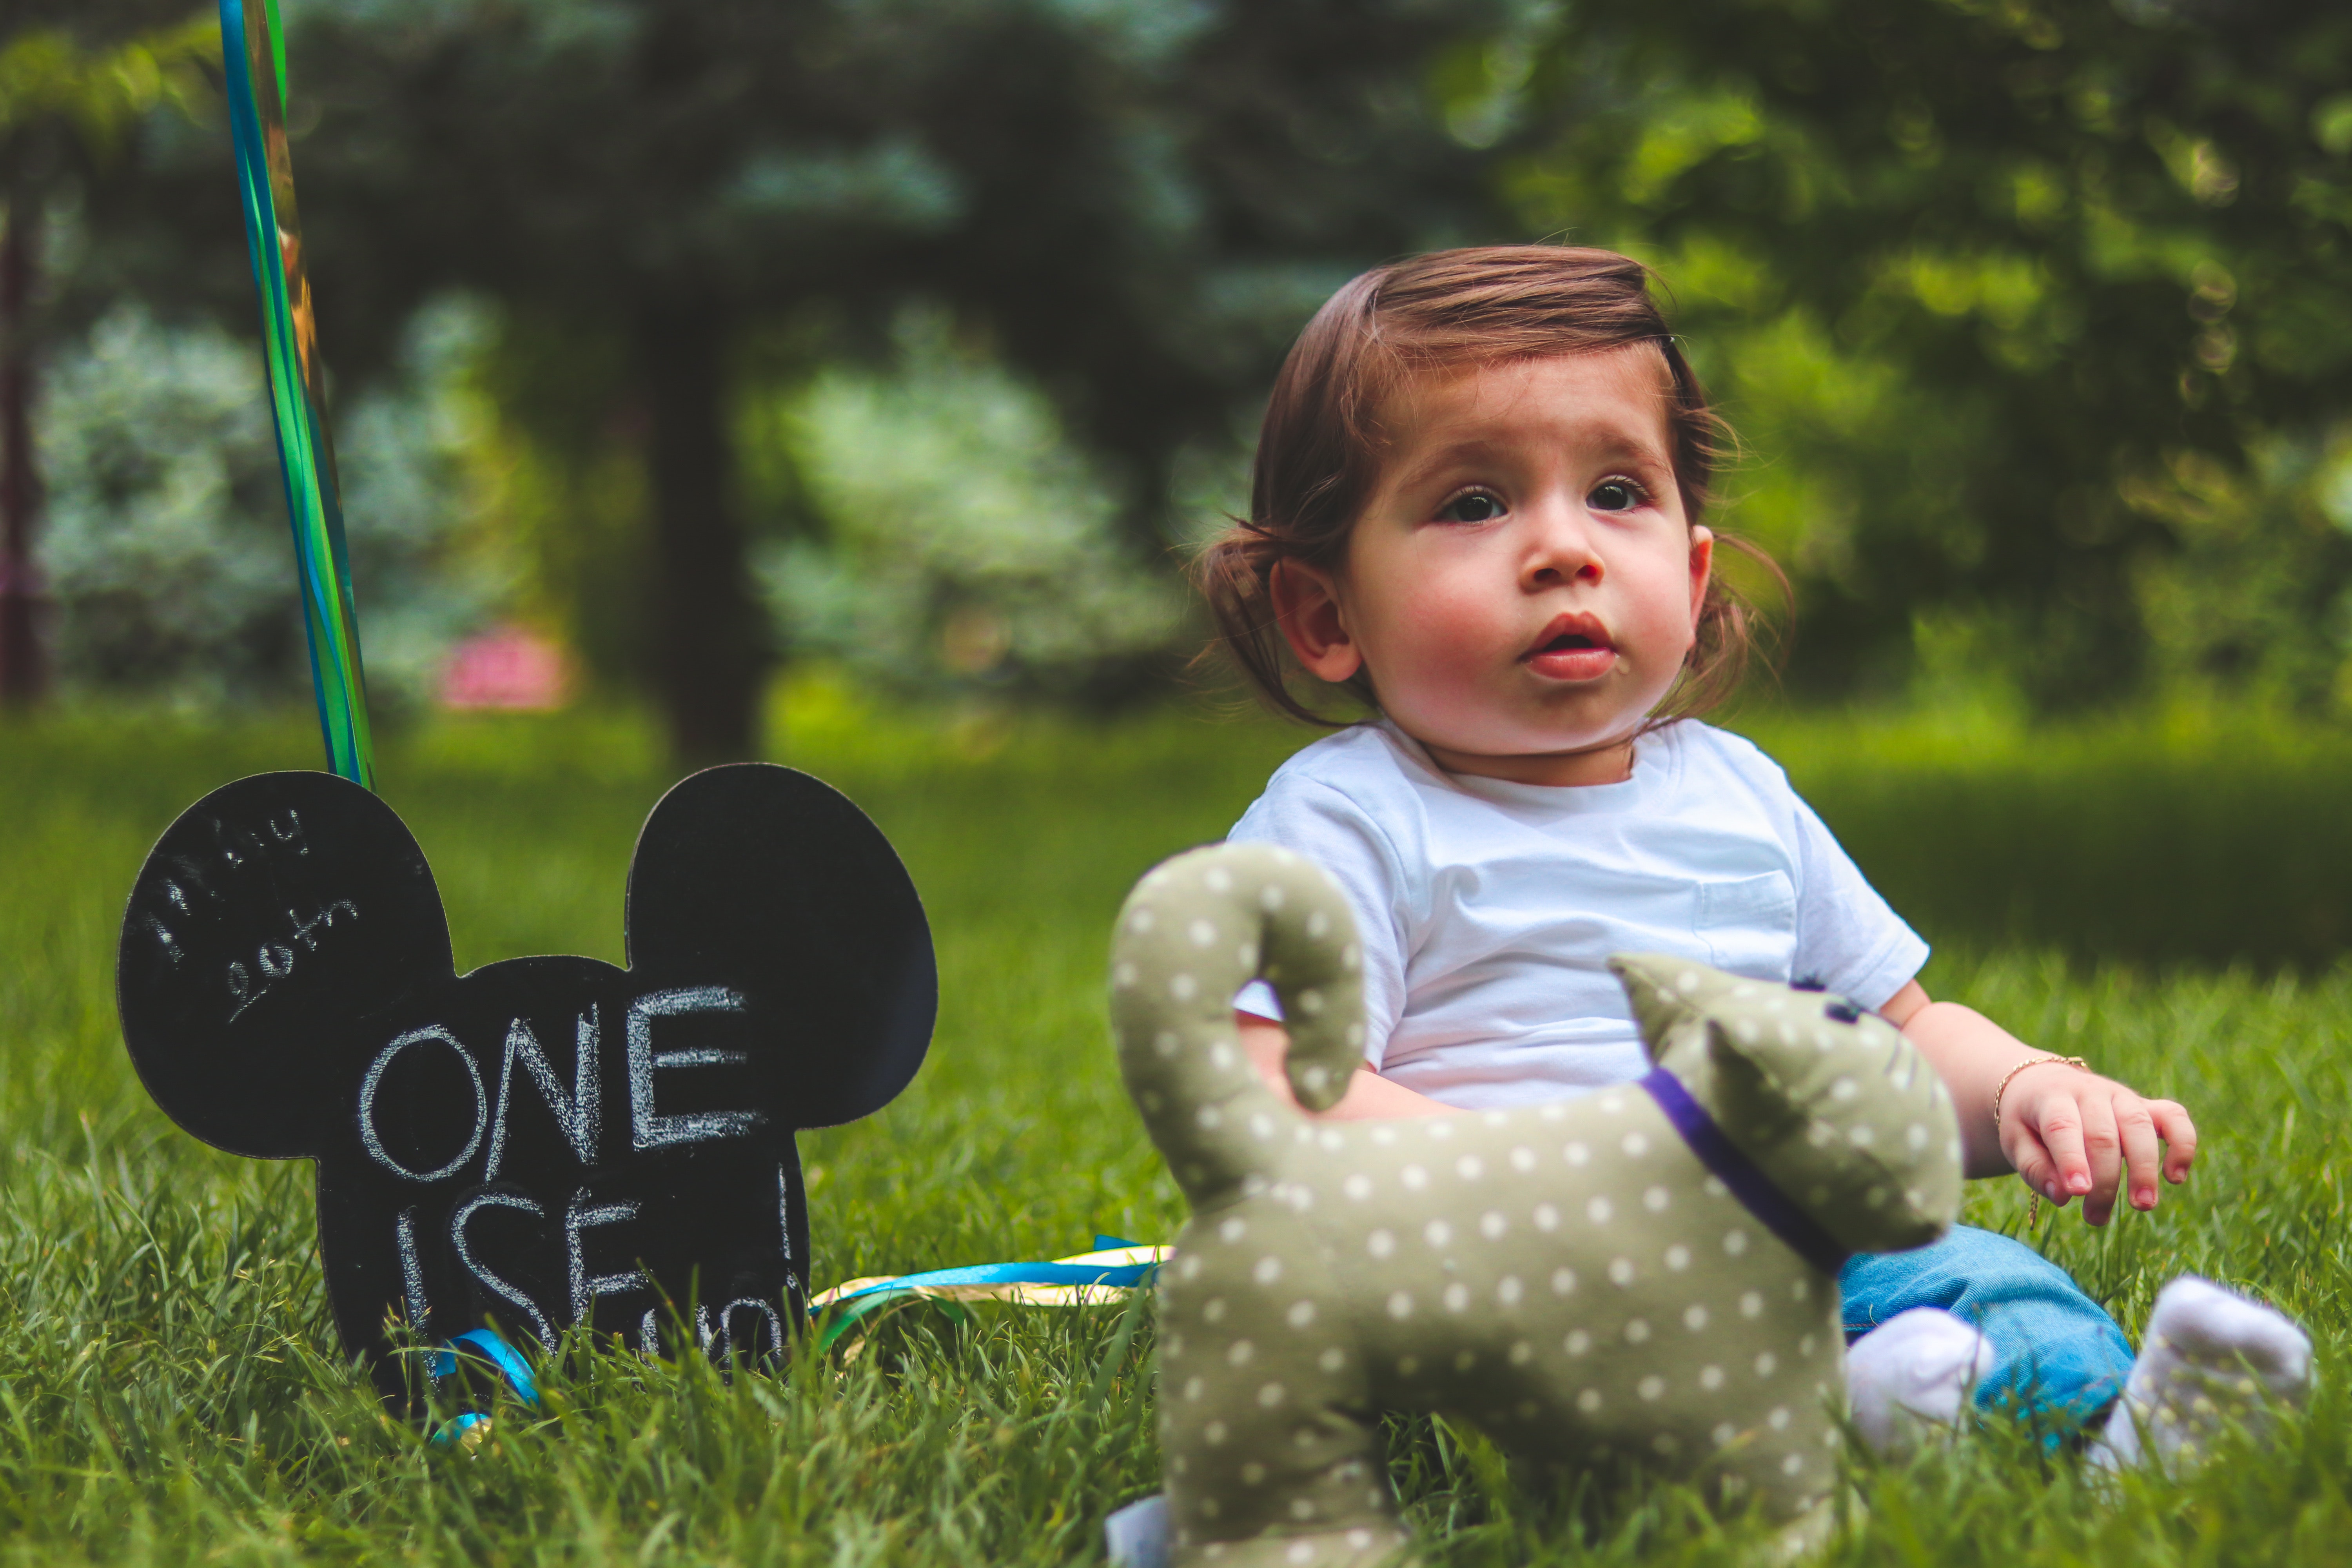
child, green, toddler, people, grass, play, fun, happy, summer, spring, smile, photography, baby, lawn, vacation, family, teddy bear